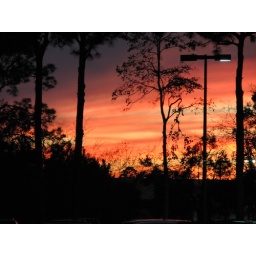
Such an Awesome sky tonight ....just wish there hadn't been so many trees in the way !